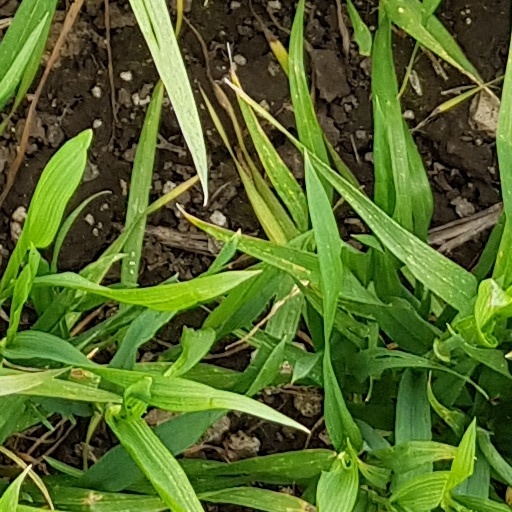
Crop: wheat